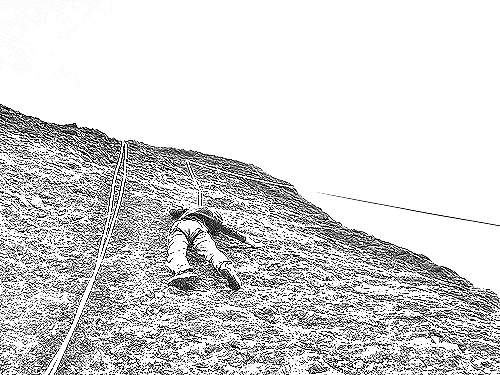
Portrait style: Sketch Portrait